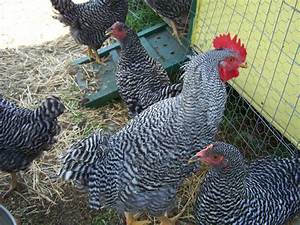
Label: chicken